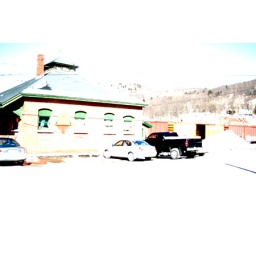
NE 320 paces obstructed by building and canal crossed bridge